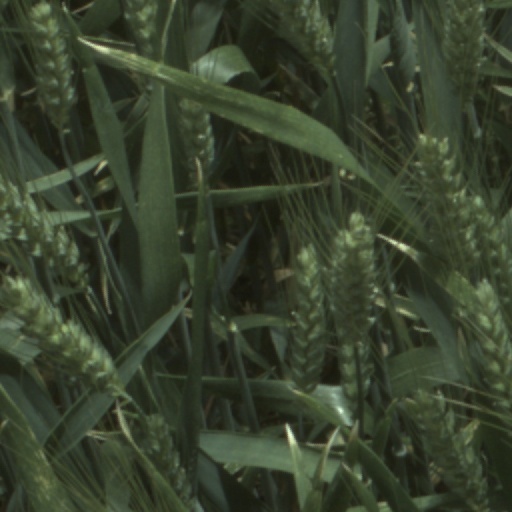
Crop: wheat